Answer in natural language. Considering the relative positions, where is wooden desk with metal legs (highlighted by a red box) with respect to gray colour modern side table (highlighted by a green box)? Choose between the following options: right or left
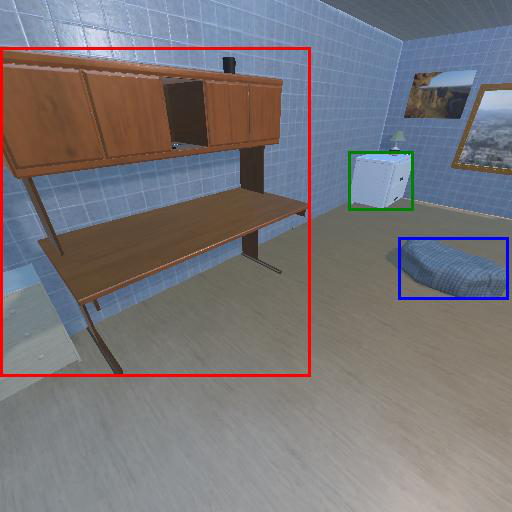
<answer>left</answer>